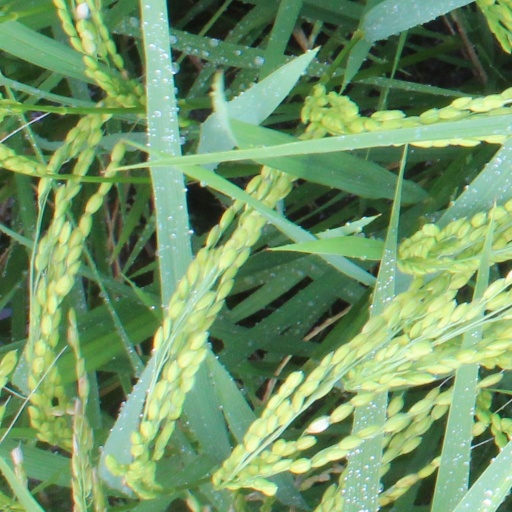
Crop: rice